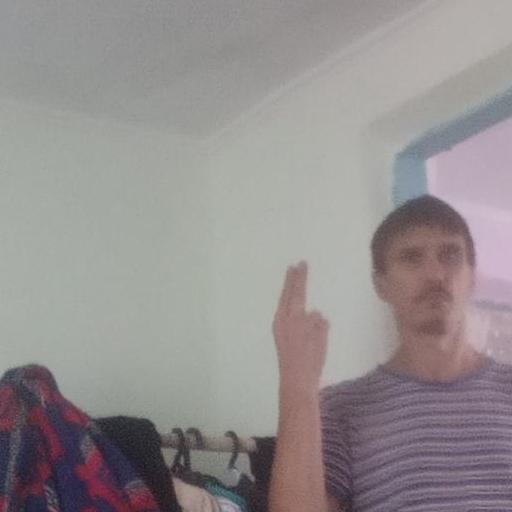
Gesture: two_up_inverted